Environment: real
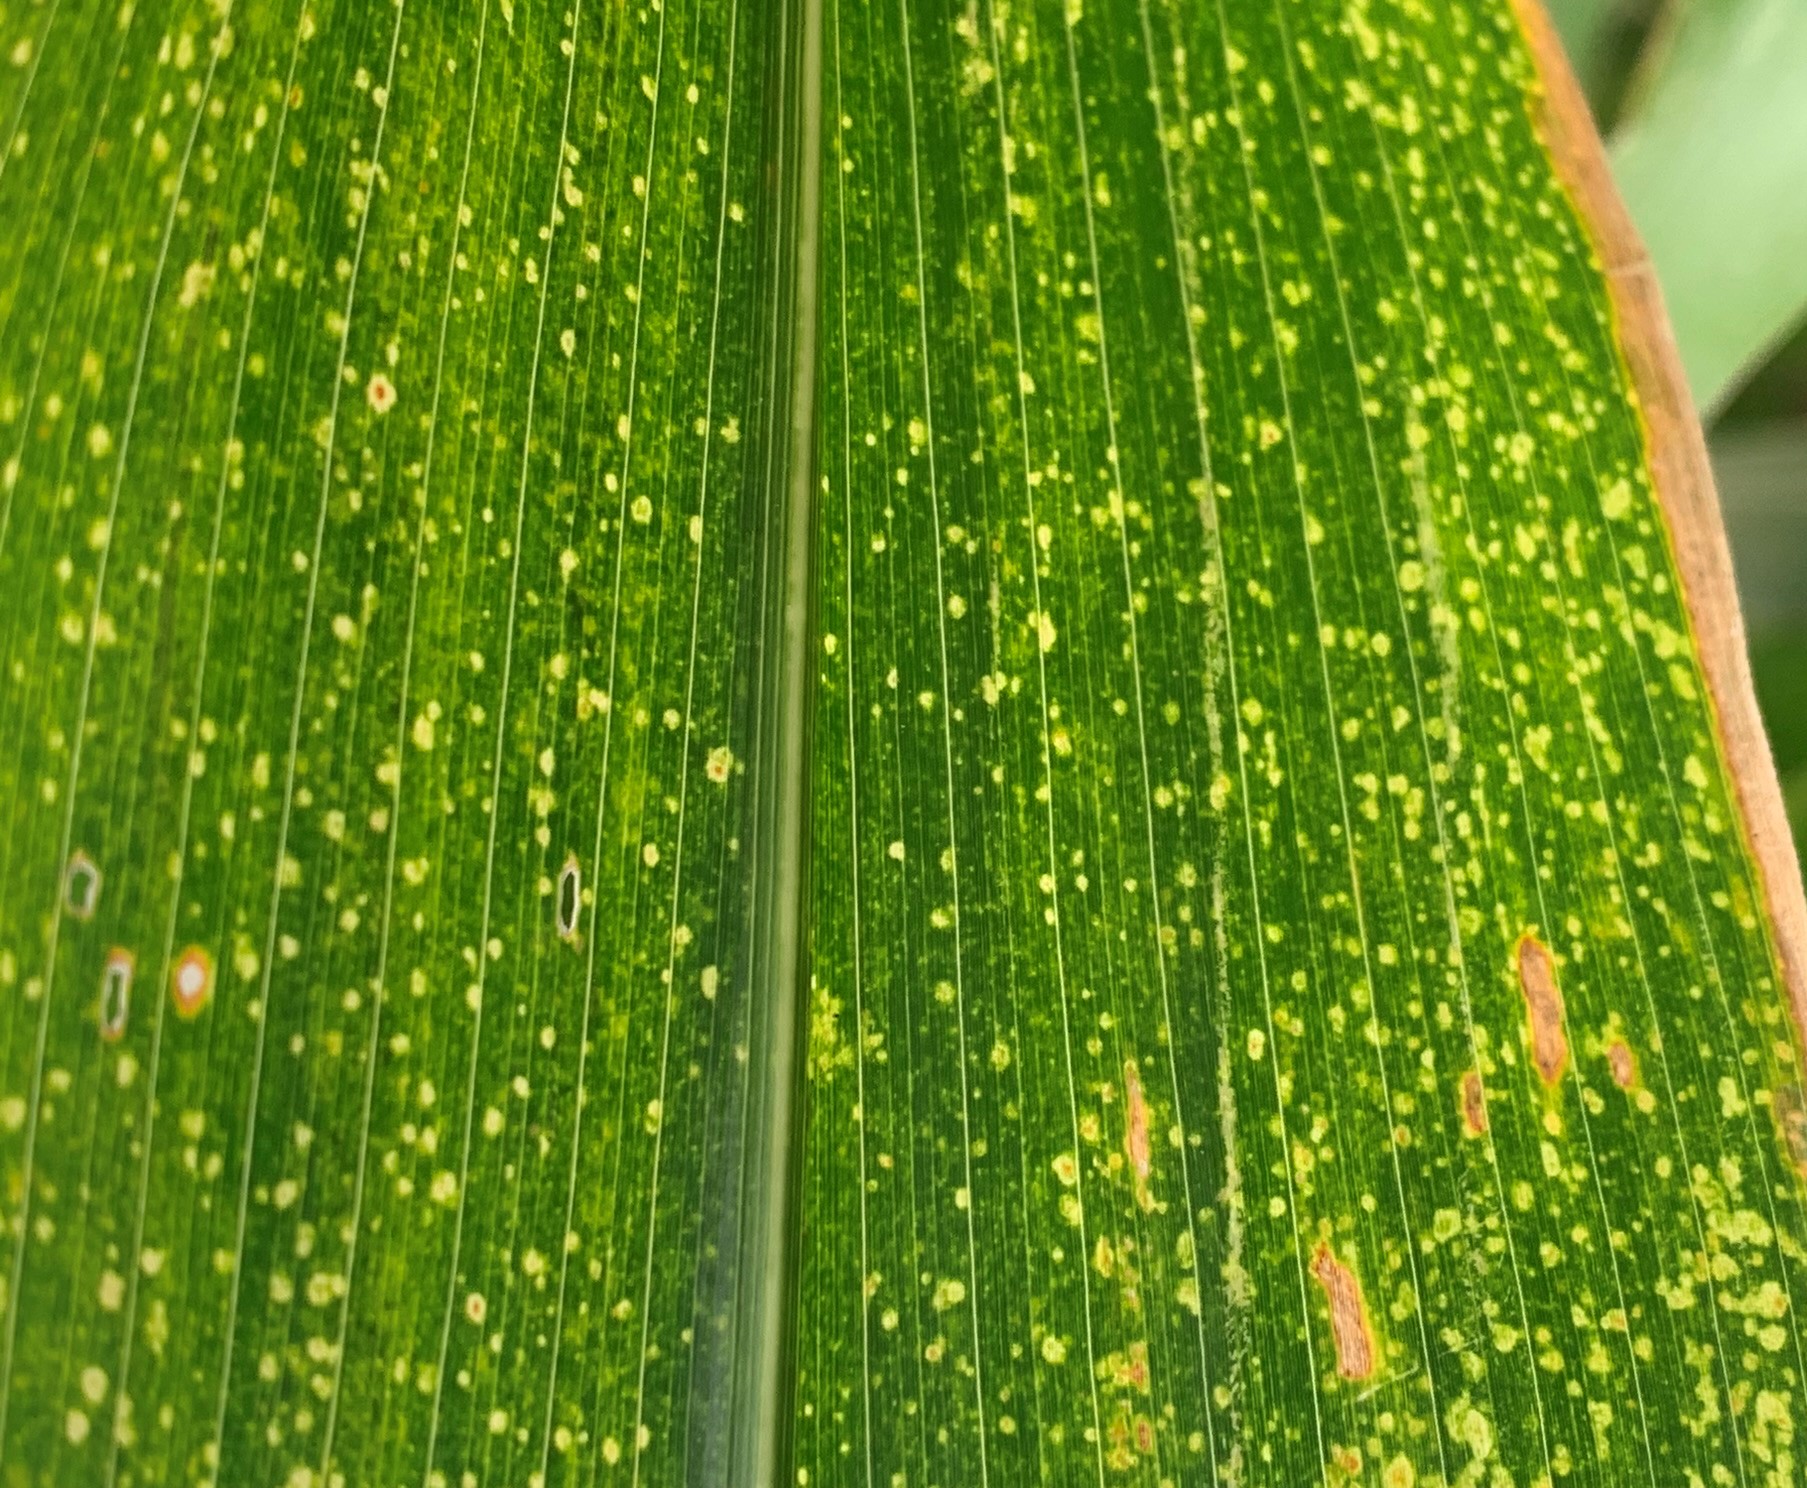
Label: lethal_necrosis